Kumārajīva

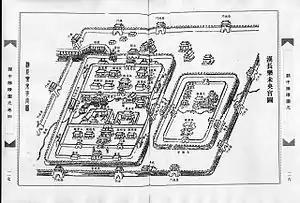
Brief map of Han Chang'an painted in Qing dynasty

In 379 CE, Kumārajīva's fame reached China when a Chinese Buddhist monk named Seng Jun visited Kucha and described Kumārajīva's abilities. Efforts were then made by Emperor Fu Jian of the Former Qin Dynasty to bring Kumārajīva to the Qin capital of Chang'an. To do this, his general Lü Guang was dispatched with an army in order to conquer Kucha and return with Kumārajīva. Fu Jian is recorded as telling his general, "Send me Kumārajīva as soon as you conquer Kucha." However, when Fu Jian's main army at the capital was defeated, his general Lü Guang declared his own state and became a warlord in 386 CE, and had Kumārajīva captured when he was around 40 years old. Being a non-Buddhist, Lü Guang had Kumārajīva imprisoned for many years, essentially as booty. During this time, it is thought that Kumārajīva became familiar with the Chinese language. Kumārajīva was also coerced by Lü into marrying the Kucha King's daughter, and so he was forced to give up his monk's vows.